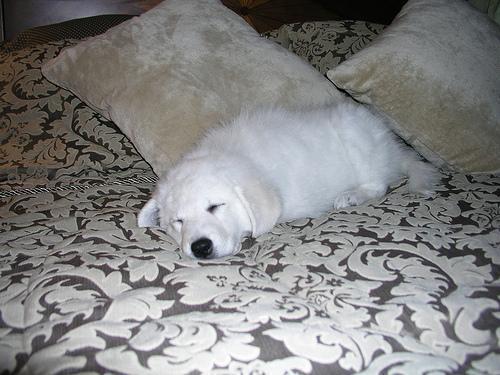
kuvasz